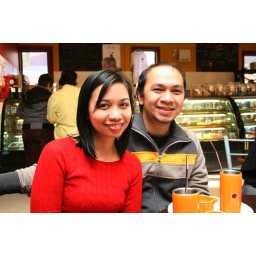
chocolate cafe in blue mountains